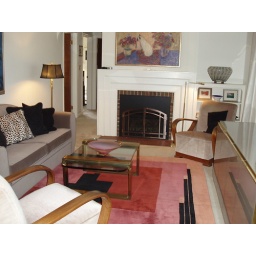
family room- pink rug is going! putting a flat screen tv over the fireplace where the picture is.